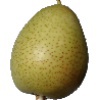
Label: Pear 1